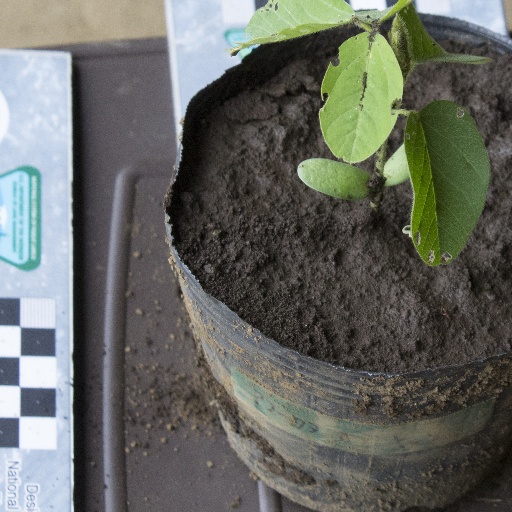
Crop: soybean